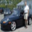
Label: automobile